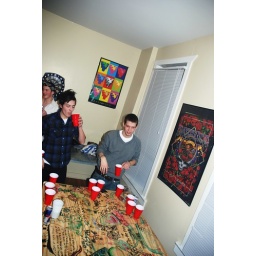
all the girls standing in the line for the bathroom 125